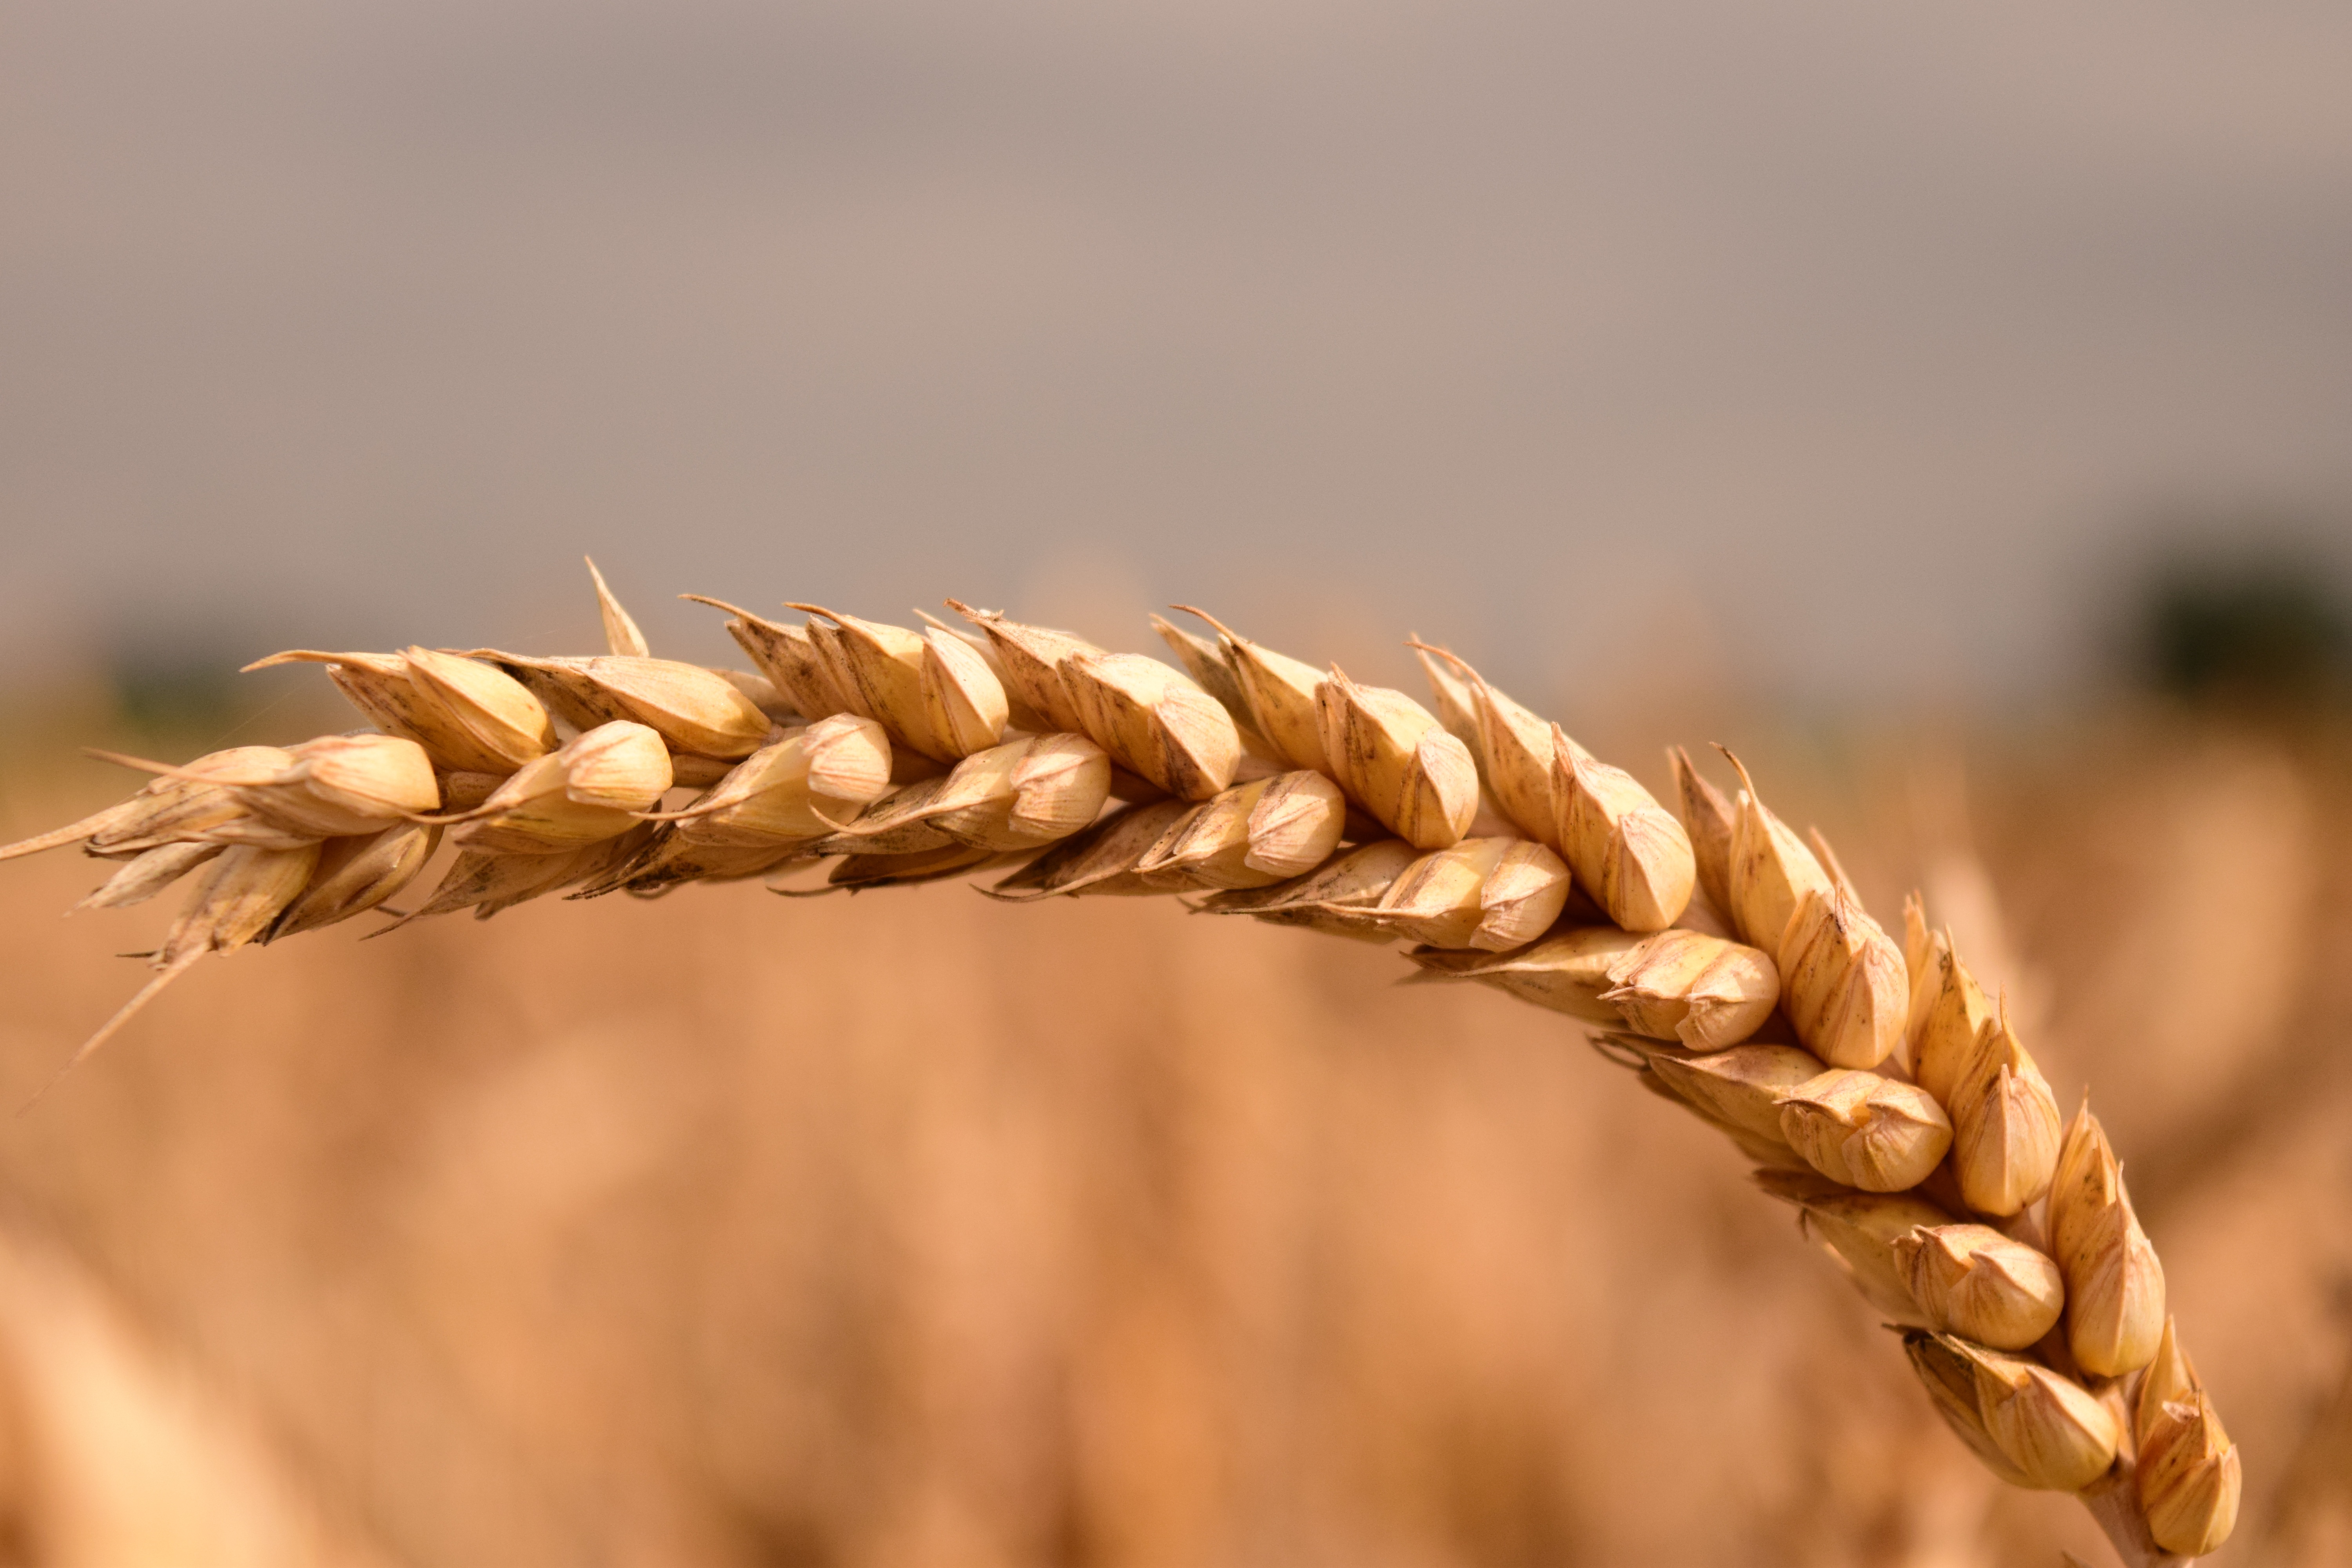
grass, branch, plant, field, wheat, grain, food, produce, crop, ear, agriculture, close, map, twig, close up, cornfield, postcard, cereals, greeting card, macro photography, flowering plant, commodity, emmer, grass family, plant stem, land plant, food grain, einkorn wheat